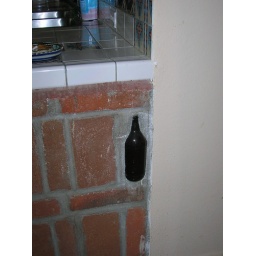
Unusual detail in kitchen cabinet wall